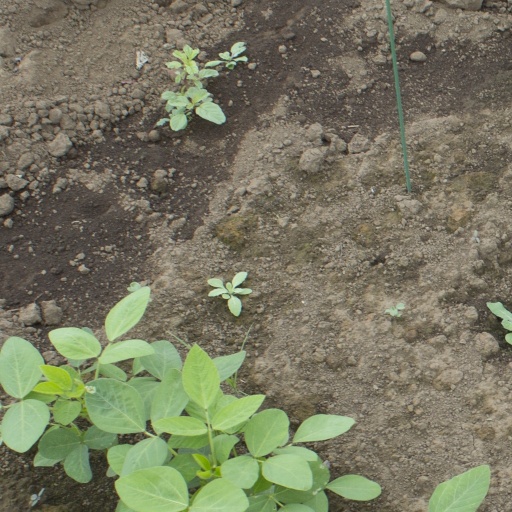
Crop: soybean